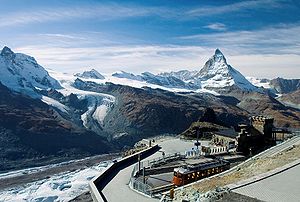
Gornergrat
Matterhorn med Gornergrat i forgrunden
Gornergrat er en højderyg i de Schweiziske Alper, hvorfra der er udsyn ned over Gornergletcheren mod syd og Matterhorn, der ligger mod vest. Adgang til Gornergrat sker med tandhjulsbane fra Zermatt.